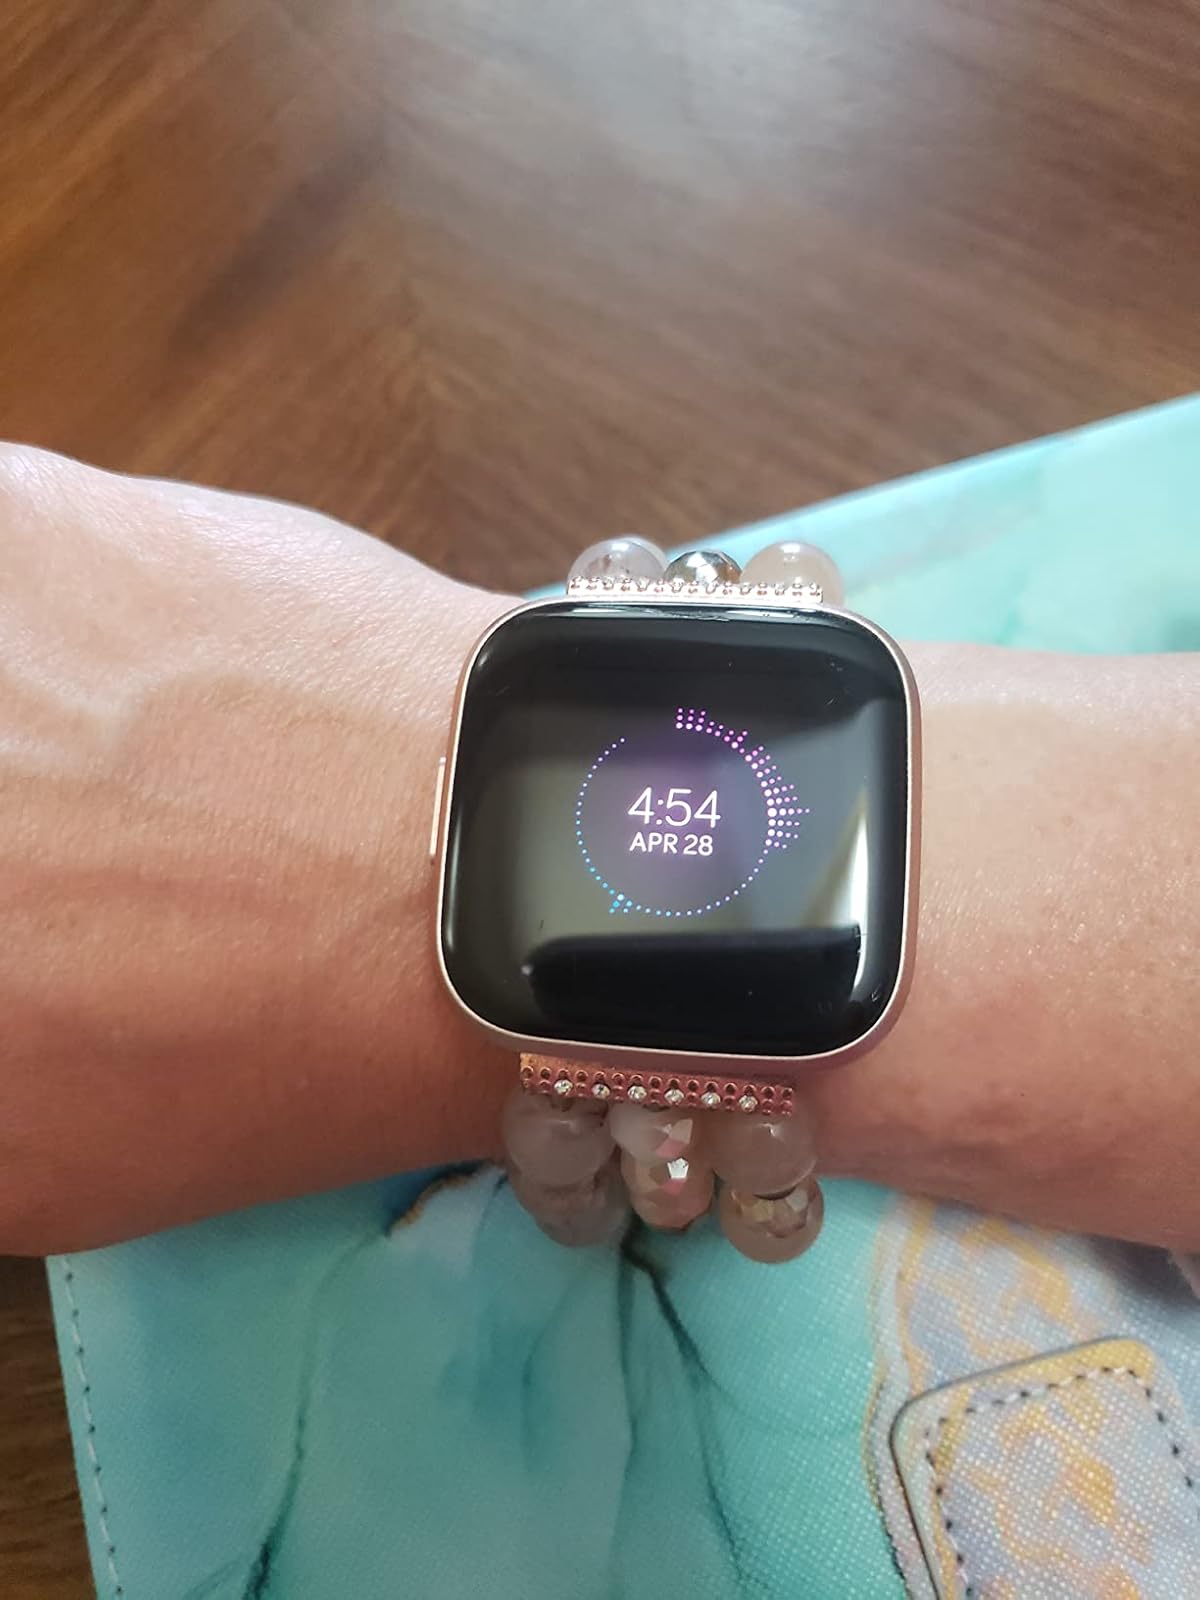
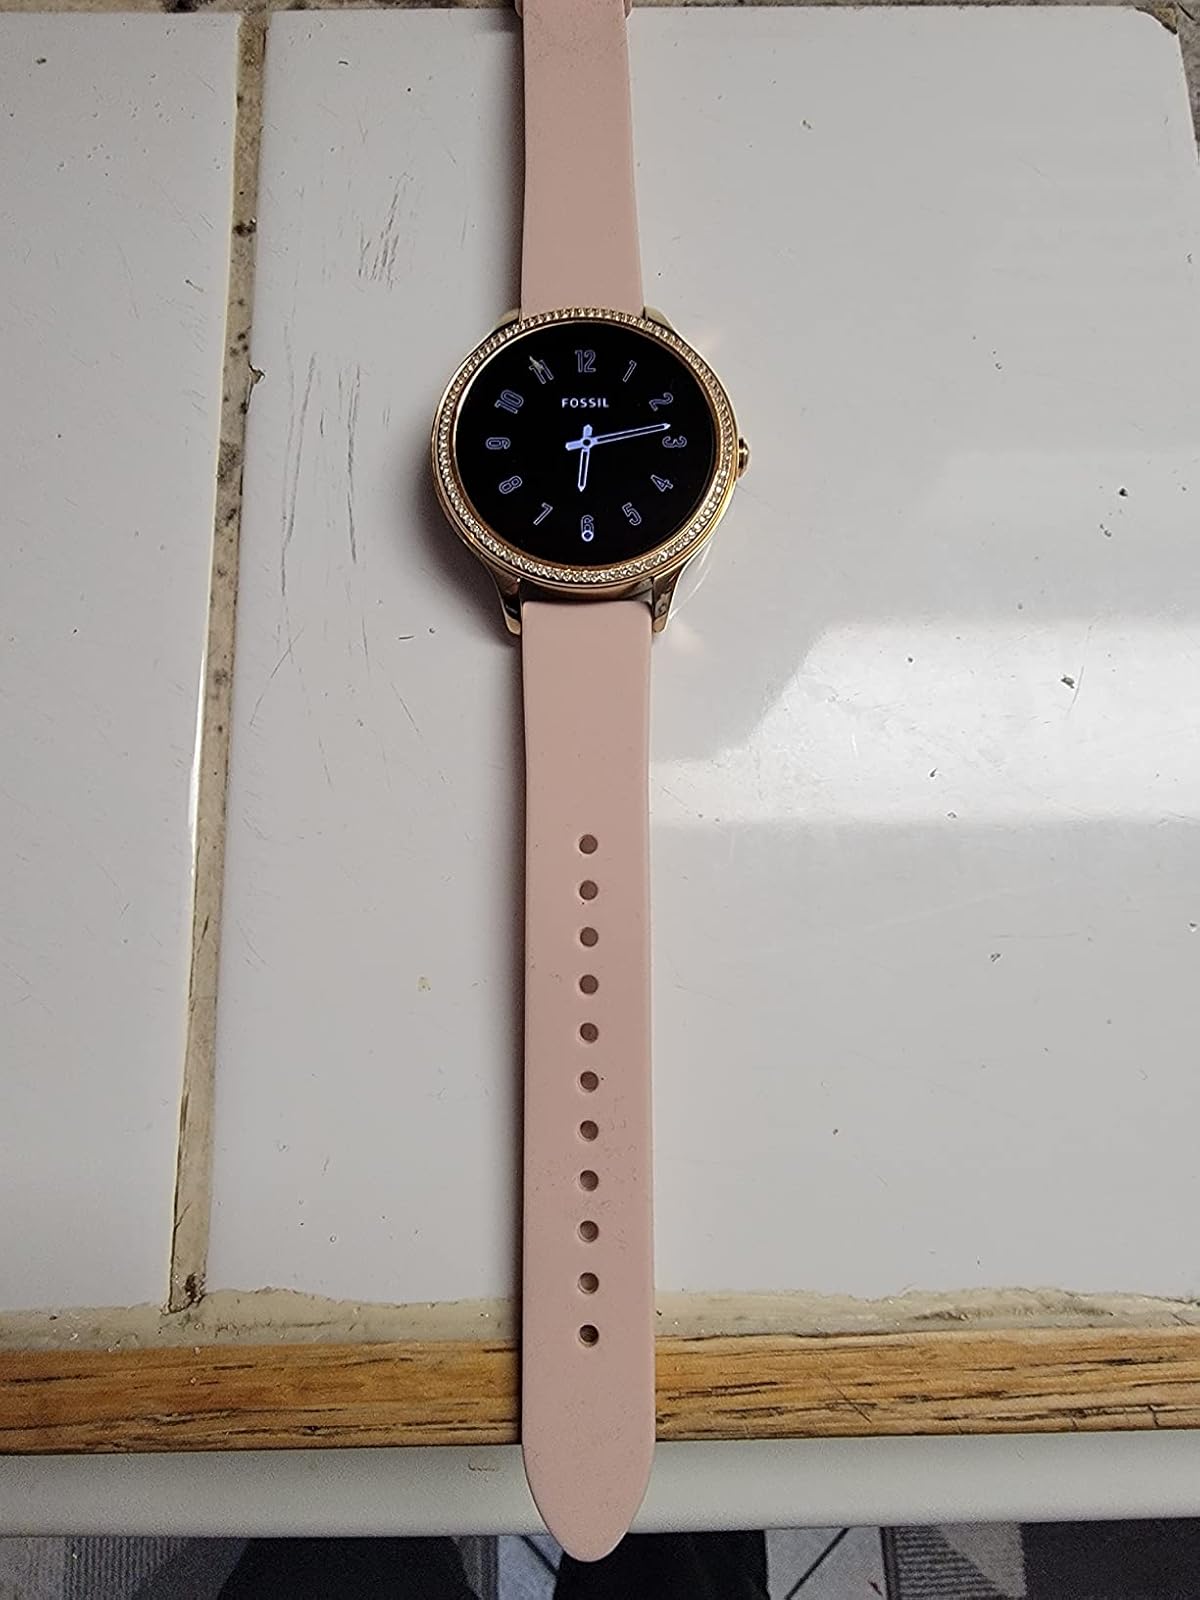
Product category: smartwatch
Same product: no